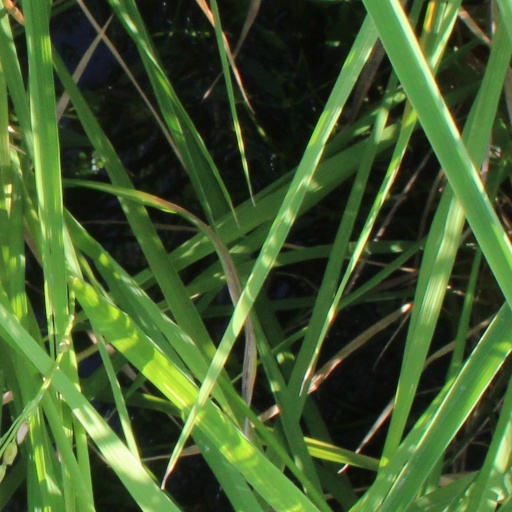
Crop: rice